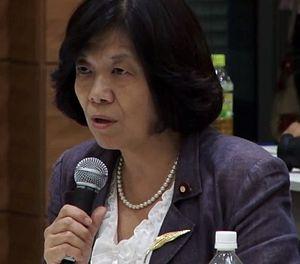
Cette liste des députés de la 48ᵉ législature de la Chambre des représentants du Japon indique les « représentants » ou « député » élus à la Chambre des représentants du Japon à la suite des élections législatives japonaises de 2017.